Toyota RAV4 EV

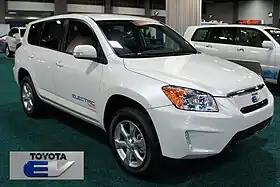
Second generation RAV4 EV

The Toyota RAV4 EV is an all-electric version of the popular RAV4 SUV produced by Toyota until 2014. Two generations of the EV model were sold in California, and to fleets elsewhere in the US, with a gap of almost ten years between them.